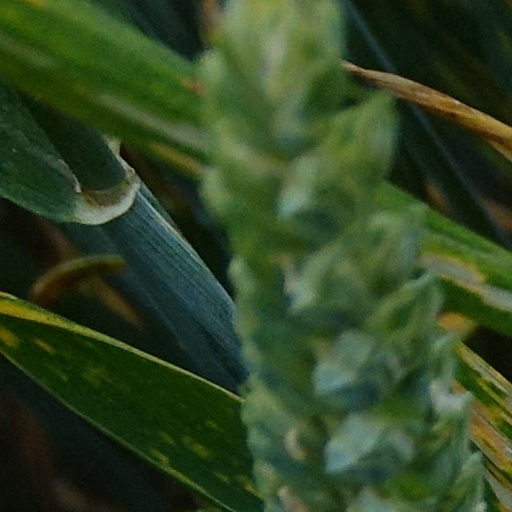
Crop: wheat